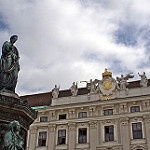
Label: buildings